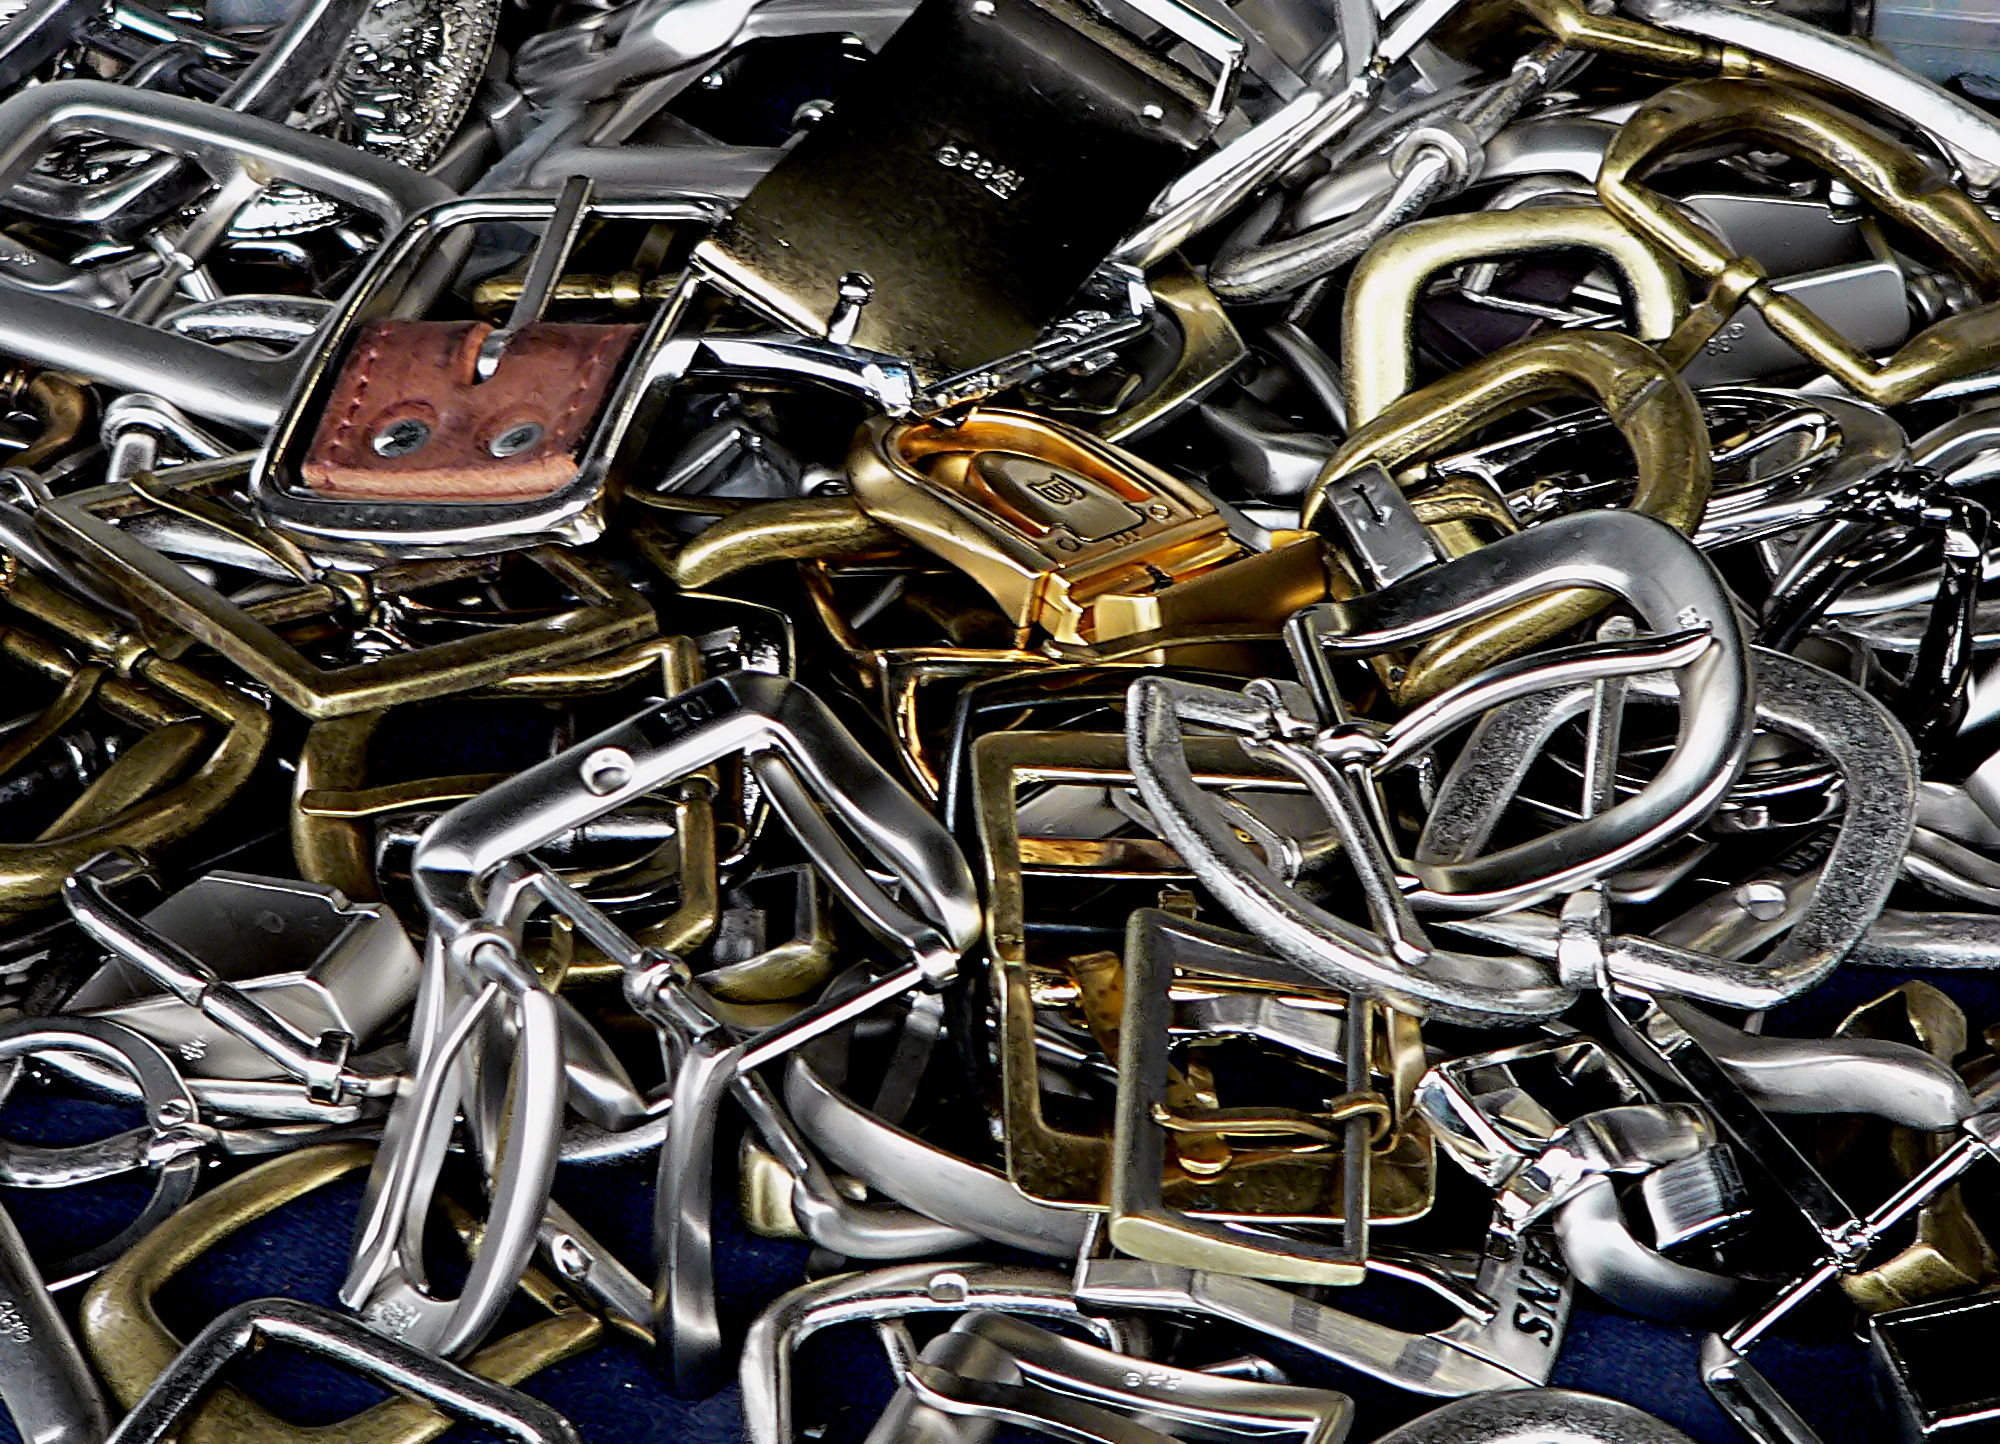
wheel, engine, rim, buckles, fasterners, scrap, automotive exterior